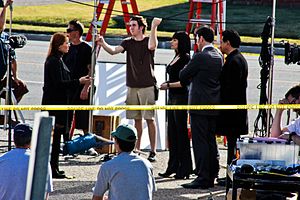
Criminal Minds / Baggrund
En scene fra optagelserne af sæson 6 af Criminal Minds.
Criminal Minds er en amerikansk forbrydelsesdramaserie, der havde premiere 22. september 2005 på CBS. Serien følger et team af såkaldte Profilers fra FBI's Behavioral Analysis Unit i Quantico, Virginia. BAU er en del af FBI National Center for Analyse af voldsforbrydelser.